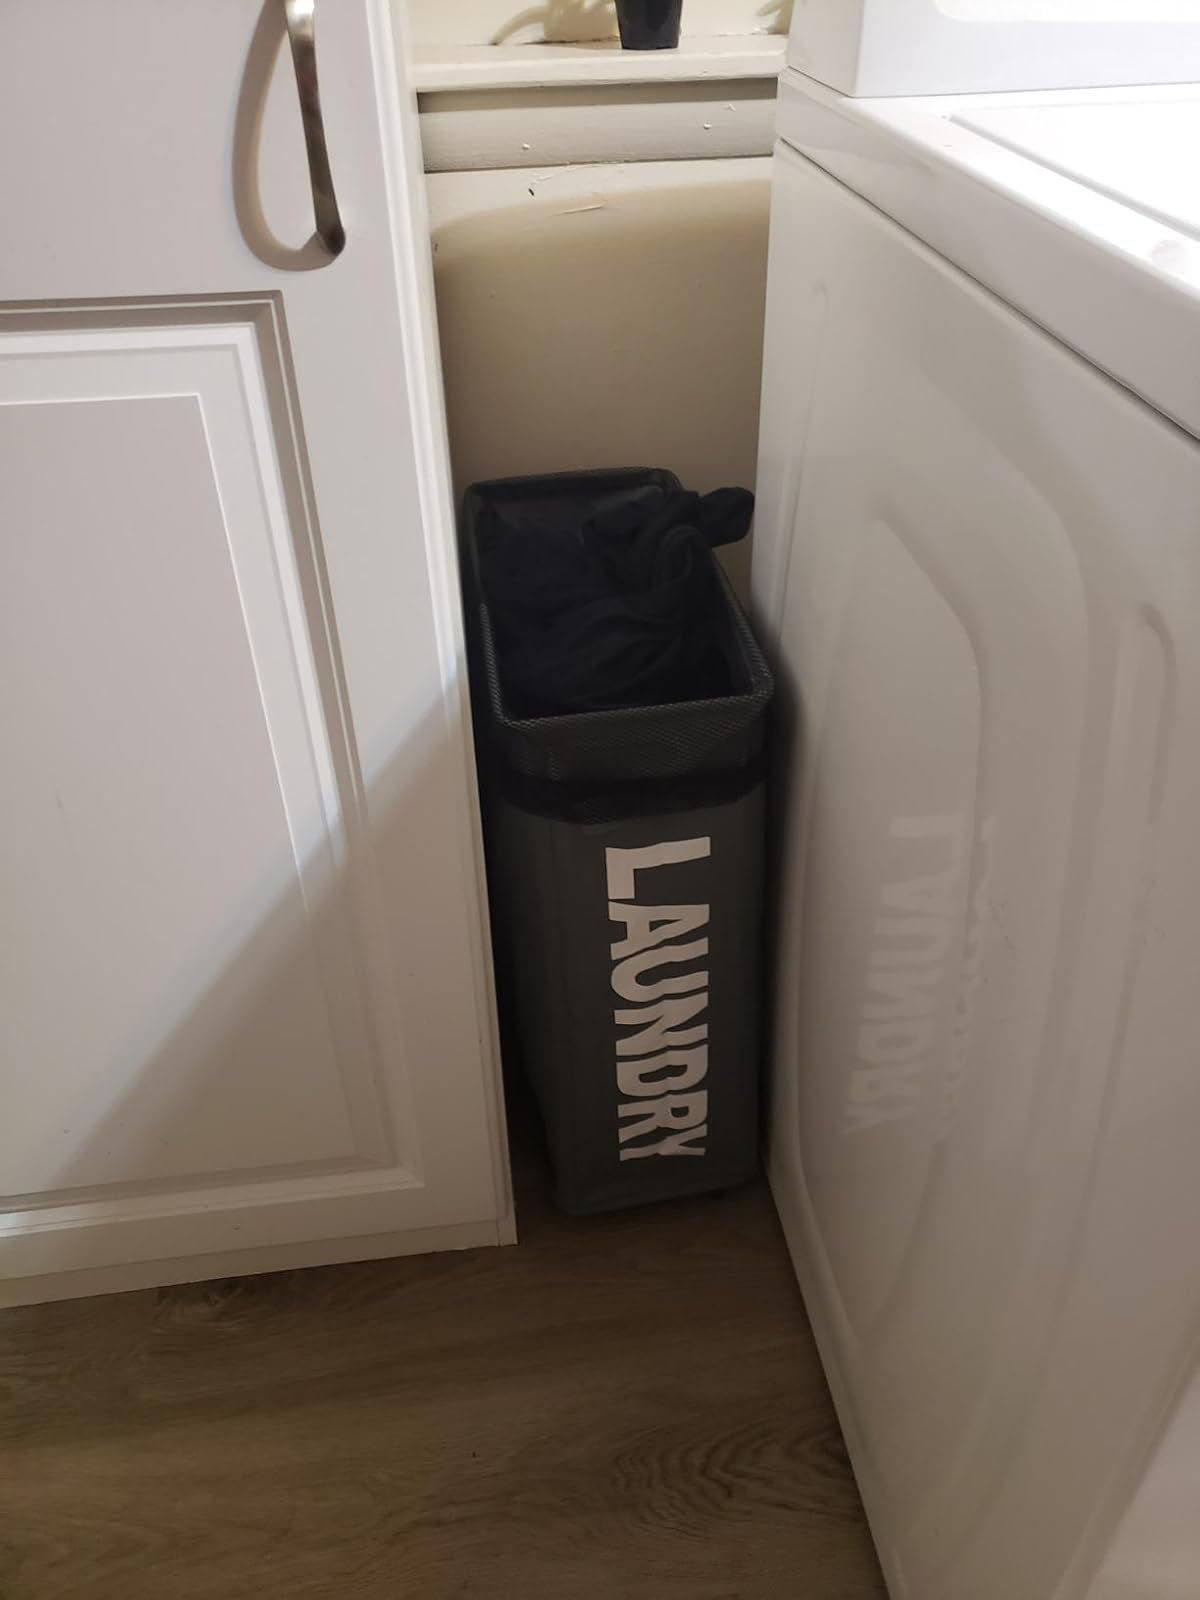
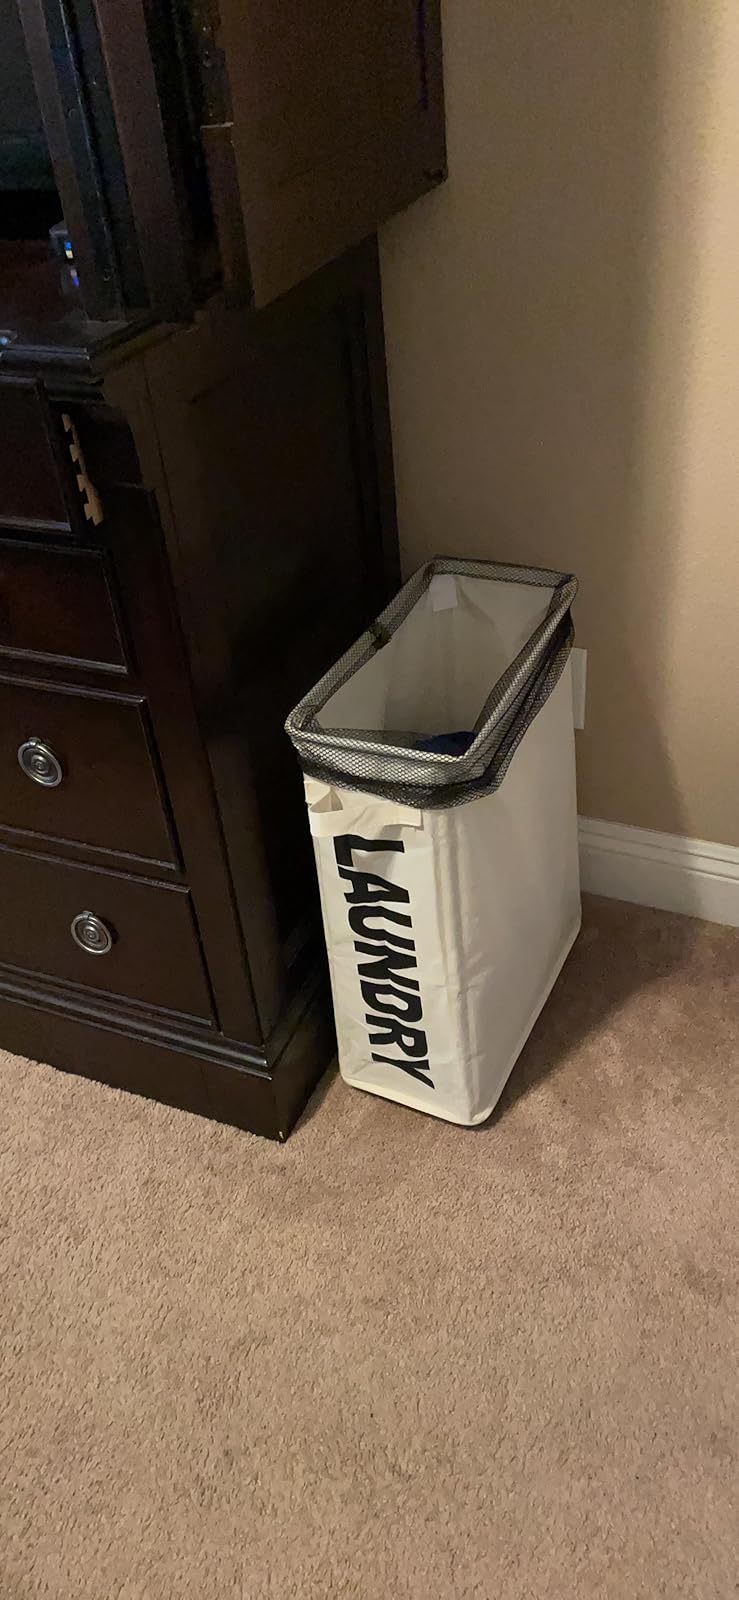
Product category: items_hamper
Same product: no